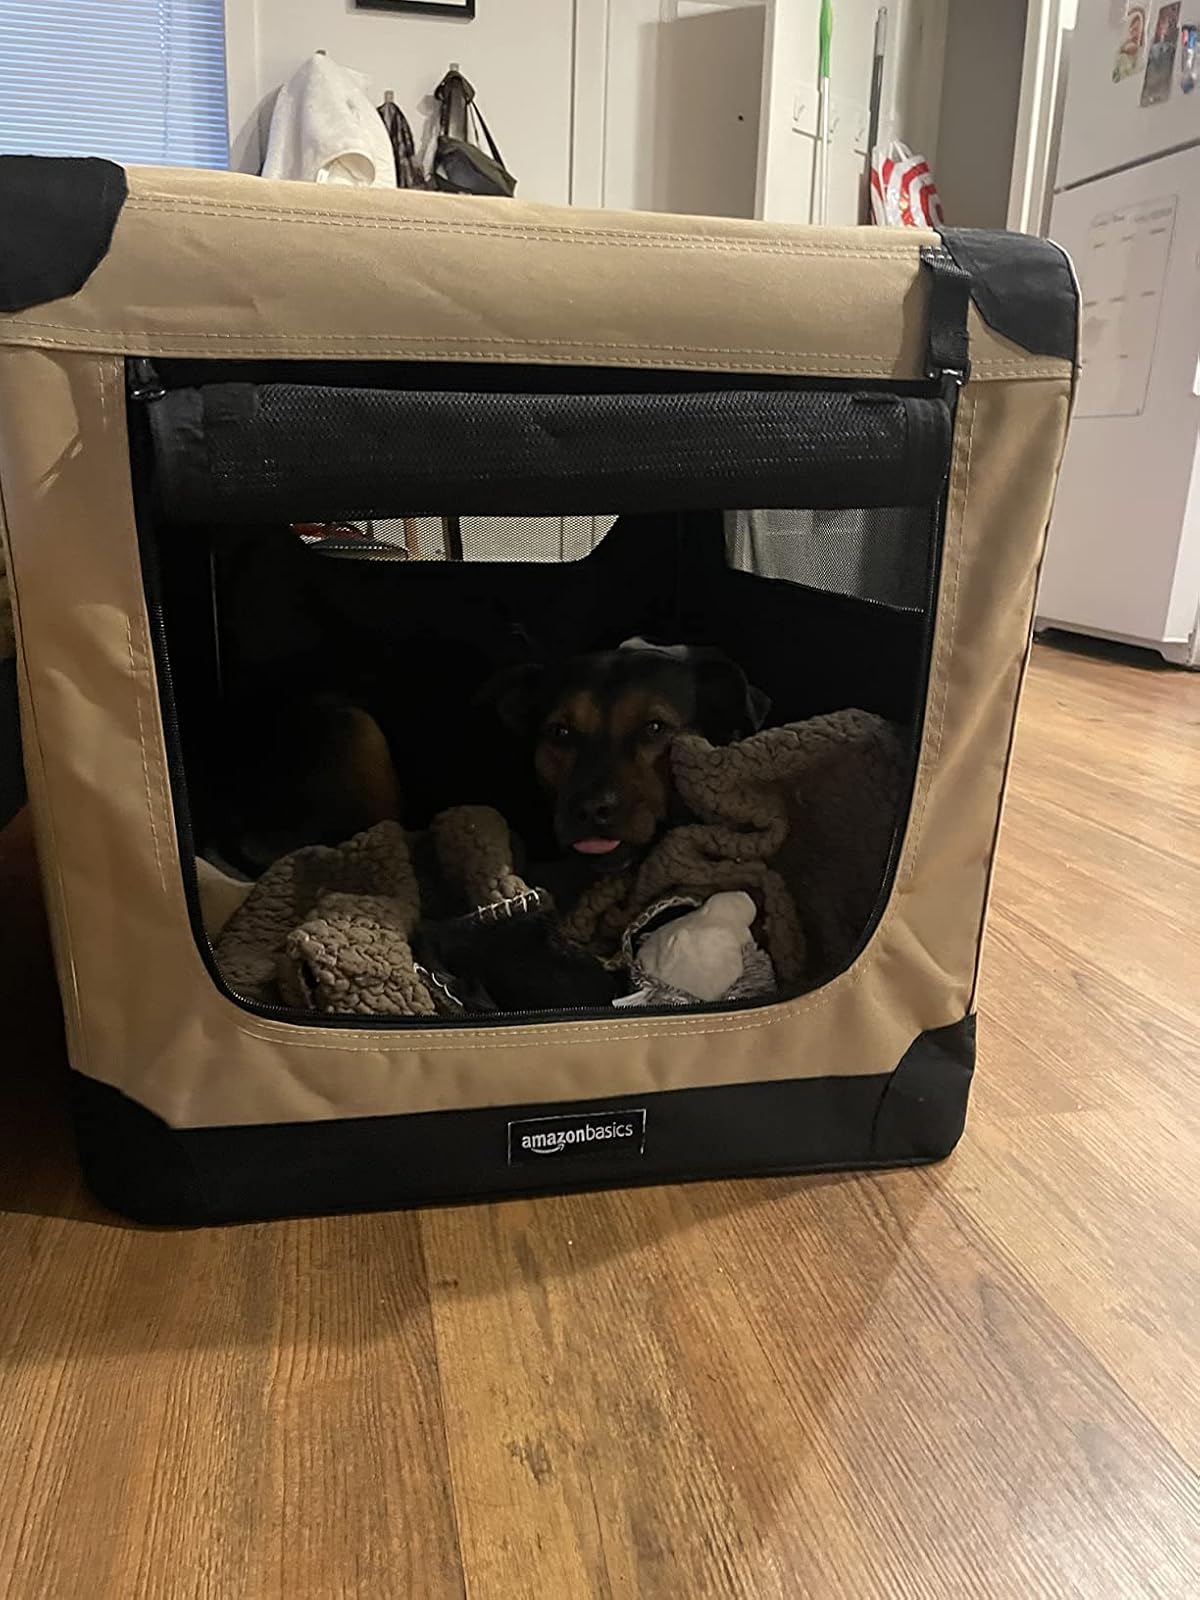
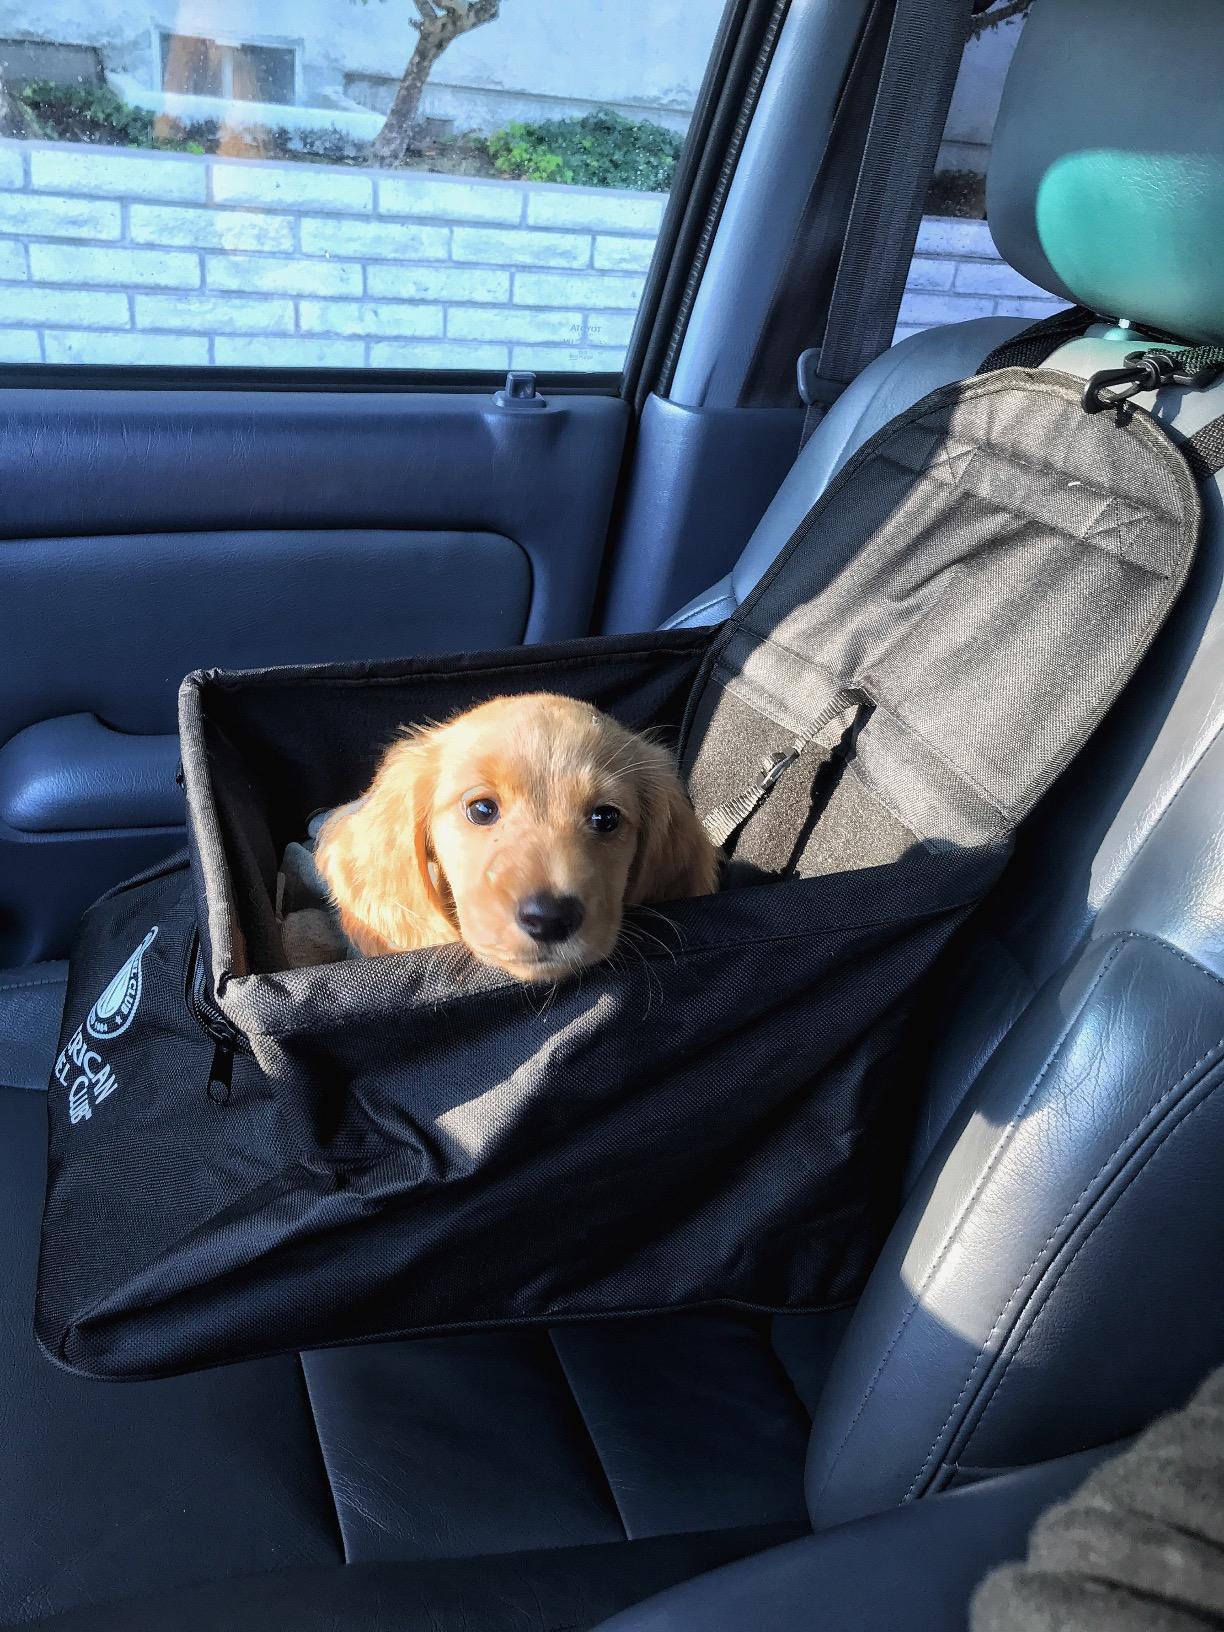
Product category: items_kennel
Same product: no